David Lloyd (cricketer)

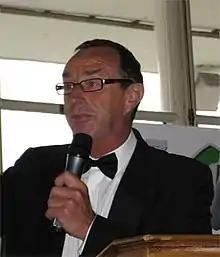
Lloyd in April 2009

David Lloyd (born 18 March 1947) is an English former cricket player, umpire, coach and commentator, who played county cricket for Lancashire County Cricket Club and Test and One Day International cricket for the English cricket team. He also played semi-professional football for Accrington Stanley. He is known through the cricketing world as Bumble due to the ostensible similarity between his facial profile and those of the Bumblies, characters from Michael Bentine's children's television programmes.